HNLMS Tromp (1937)

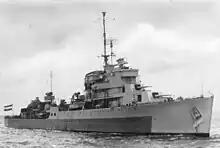
"Tromp" in 1945

Repairs were completed by May 1942, at which time she began a period of sea trials. These were interrupted by anti-submarine patrols off Newcastle in the middle of the month after the Soviet steamer "Wellen" was attacked, but these patrols proved uneventful. On 18 May 1942, in company with , "Tromp" escorted convoy "ZK.8" out of Sydney composed of the Dutch ships , , and bound for Port Moresby with 4,735 troops of the Australian 14th Brigade. Afterwards, "Tromp" escorted several more north-bound convoys before completing its sea trials in early June. The following month she departed Sydney bound for Fremantle, escorting a westward-bound convoy. She remained in Fremantle until October 1942 when the ship returned to Sydney to replace her radar. Upon completion, she undertook a visit to New Zealand before returning to Fremantle at the end of the year in concert with a British troopship, "Nestor".